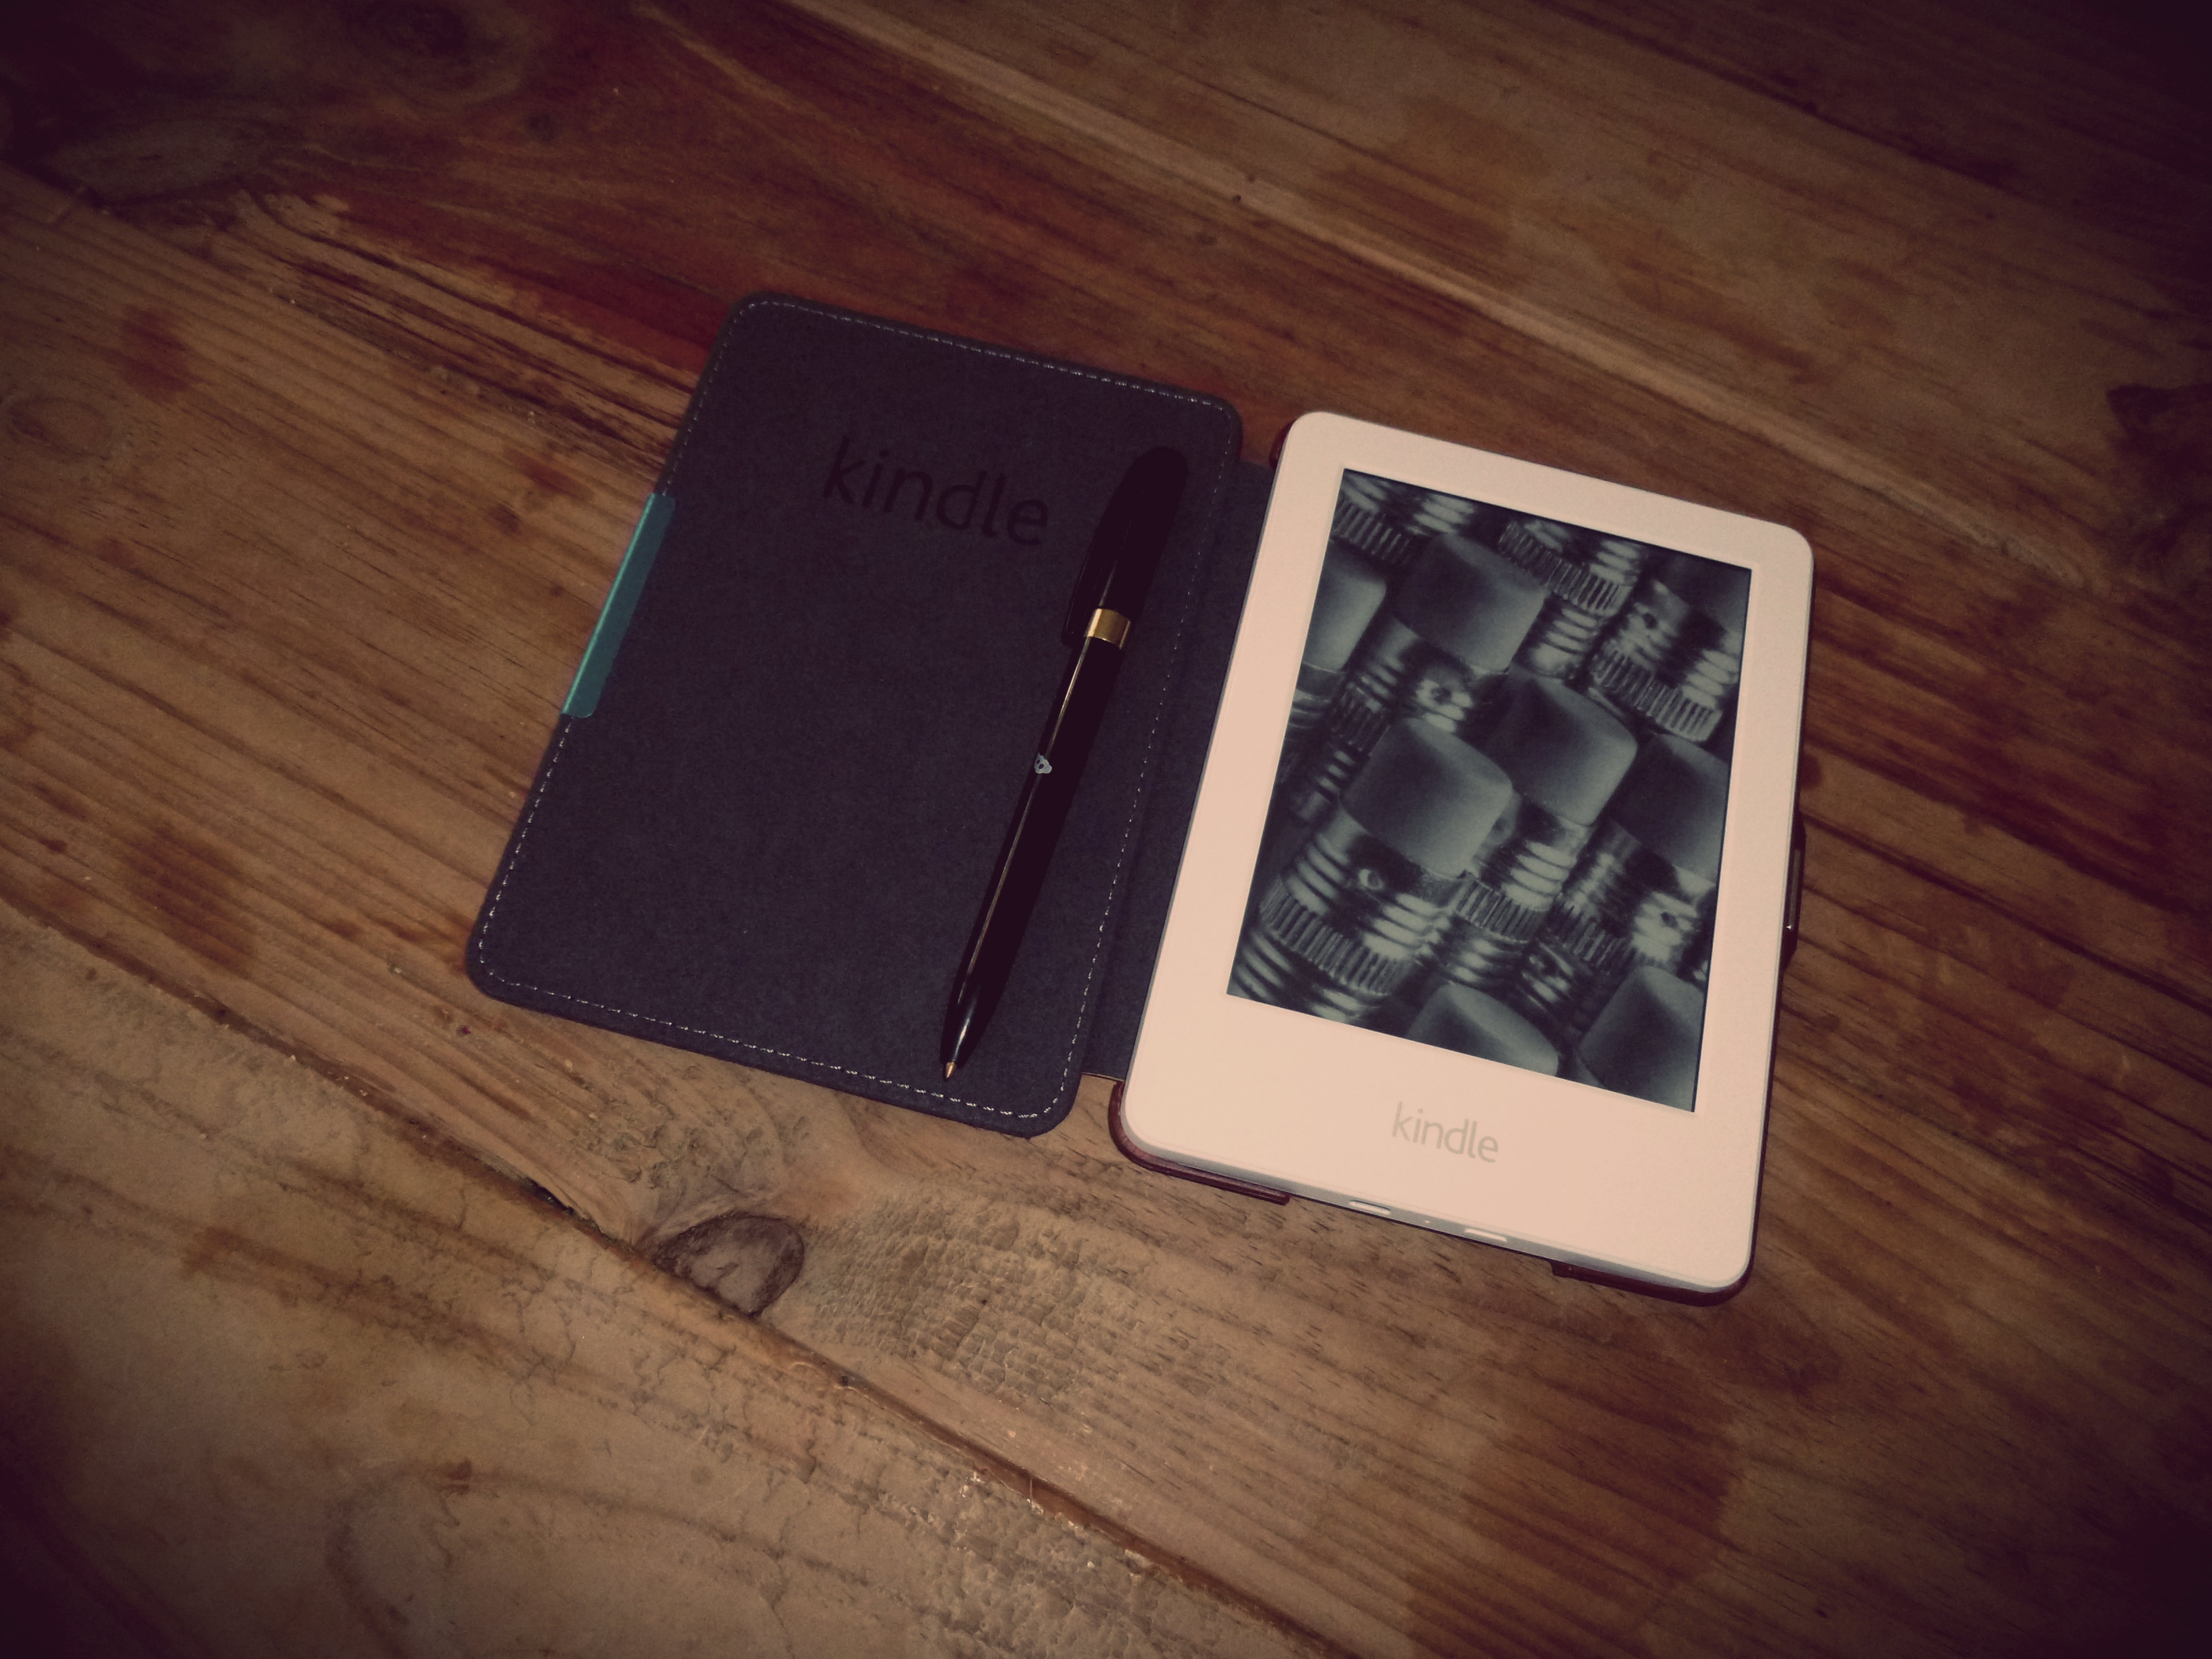
technology, white, kindle, reader, tablet, color, gadget, blue, black, mobile phone, electronic, brand, design, digital, photograph, image, shape, e book, e reader, portable communications device, ebook reader, kindle touch